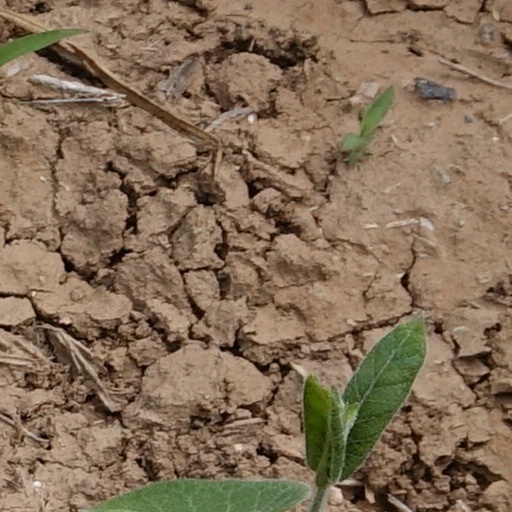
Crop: wheat